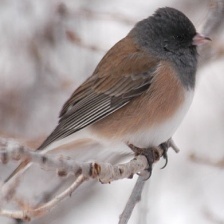
Species: DARK EYED JUNCO
Scientific name: JUNCO HYEMALIS